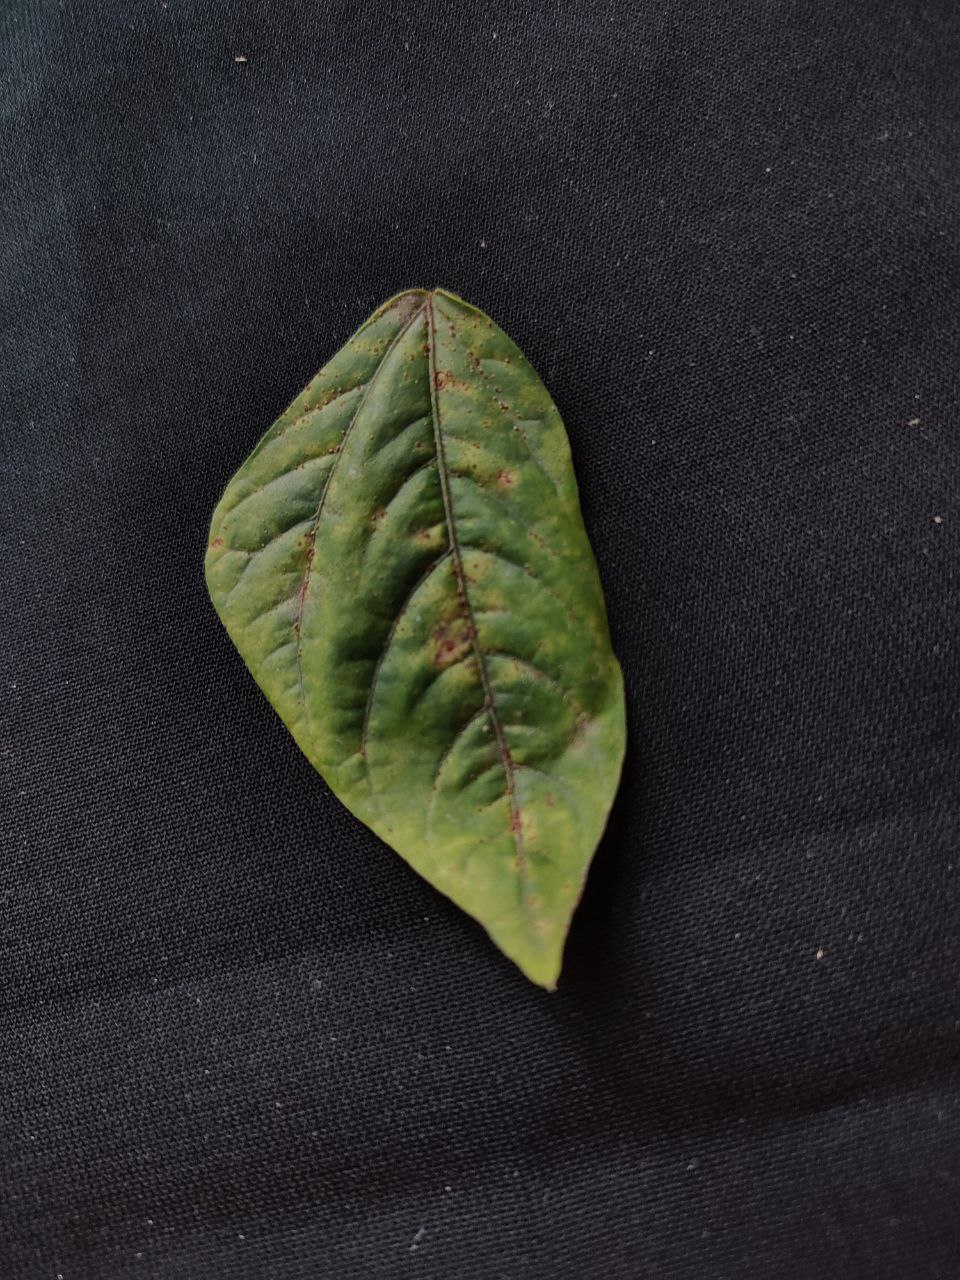
Crop: cowpea
Leaf condition: Septoria leaf spot